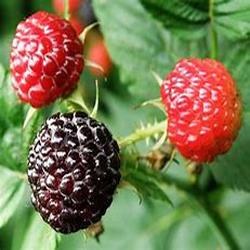
Label: Blackberry